Frank McAtamney

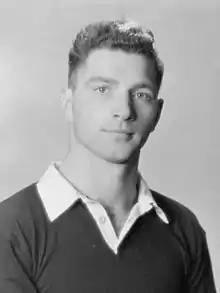
McAtamney in 1955

Francis Stevens McAtamney (15 May 1934 – 6 February 2022) was a New Zealand rugby union player. He was a member of the New Zealand national side, the All Blacks, in 1956 and 1957, playing in the prop position.